Andhra Loyola College

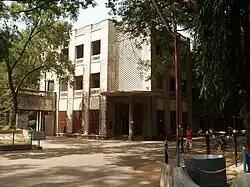

The college is Situated on 98 acres of Land. There are 52 classrooms and 22 labs. Facilities include a Language Lab, Visual Communication Studio, two libraries, 302 computers with LAN connectivity, ICT Lab, E-learning centre, seminar halls, guest rooms, four boys' hostels, a girls' hostel, an auditorium with capacity for 2500, and Fine Arts Centre Kaladarshini. Loyola Computer Centre (FIT Lab) has about 120 systems connected through LAN, and 25 licensed software packages available. Sports facilities include two concrete basketball courts, three indoor shuttle badminton courts, a table tennis court and separate football stadium, multi-gym, cricket field, and tennis courts.